MC Solaar

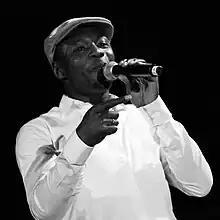
MC Solaar in 2009

Claude Honoré M'Barali (born 5 March 1969), professionally known as MC Solaar, is a French rapper of Senegalese and Chadian origin. He is one of France's most famous and influential hip hop artists. Some consider him the best French rapper of all time.